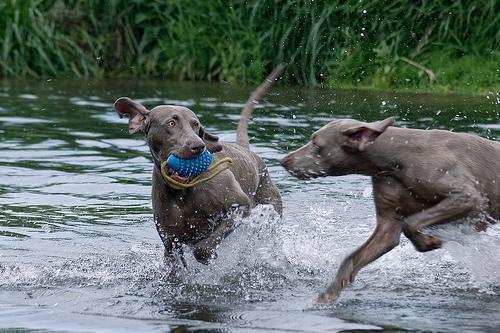
Weimaraner